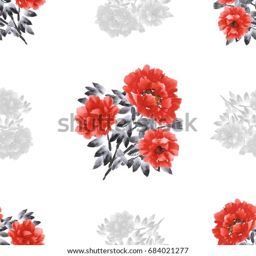
seamless pattern of red and gray flowers of peonies on a white background .